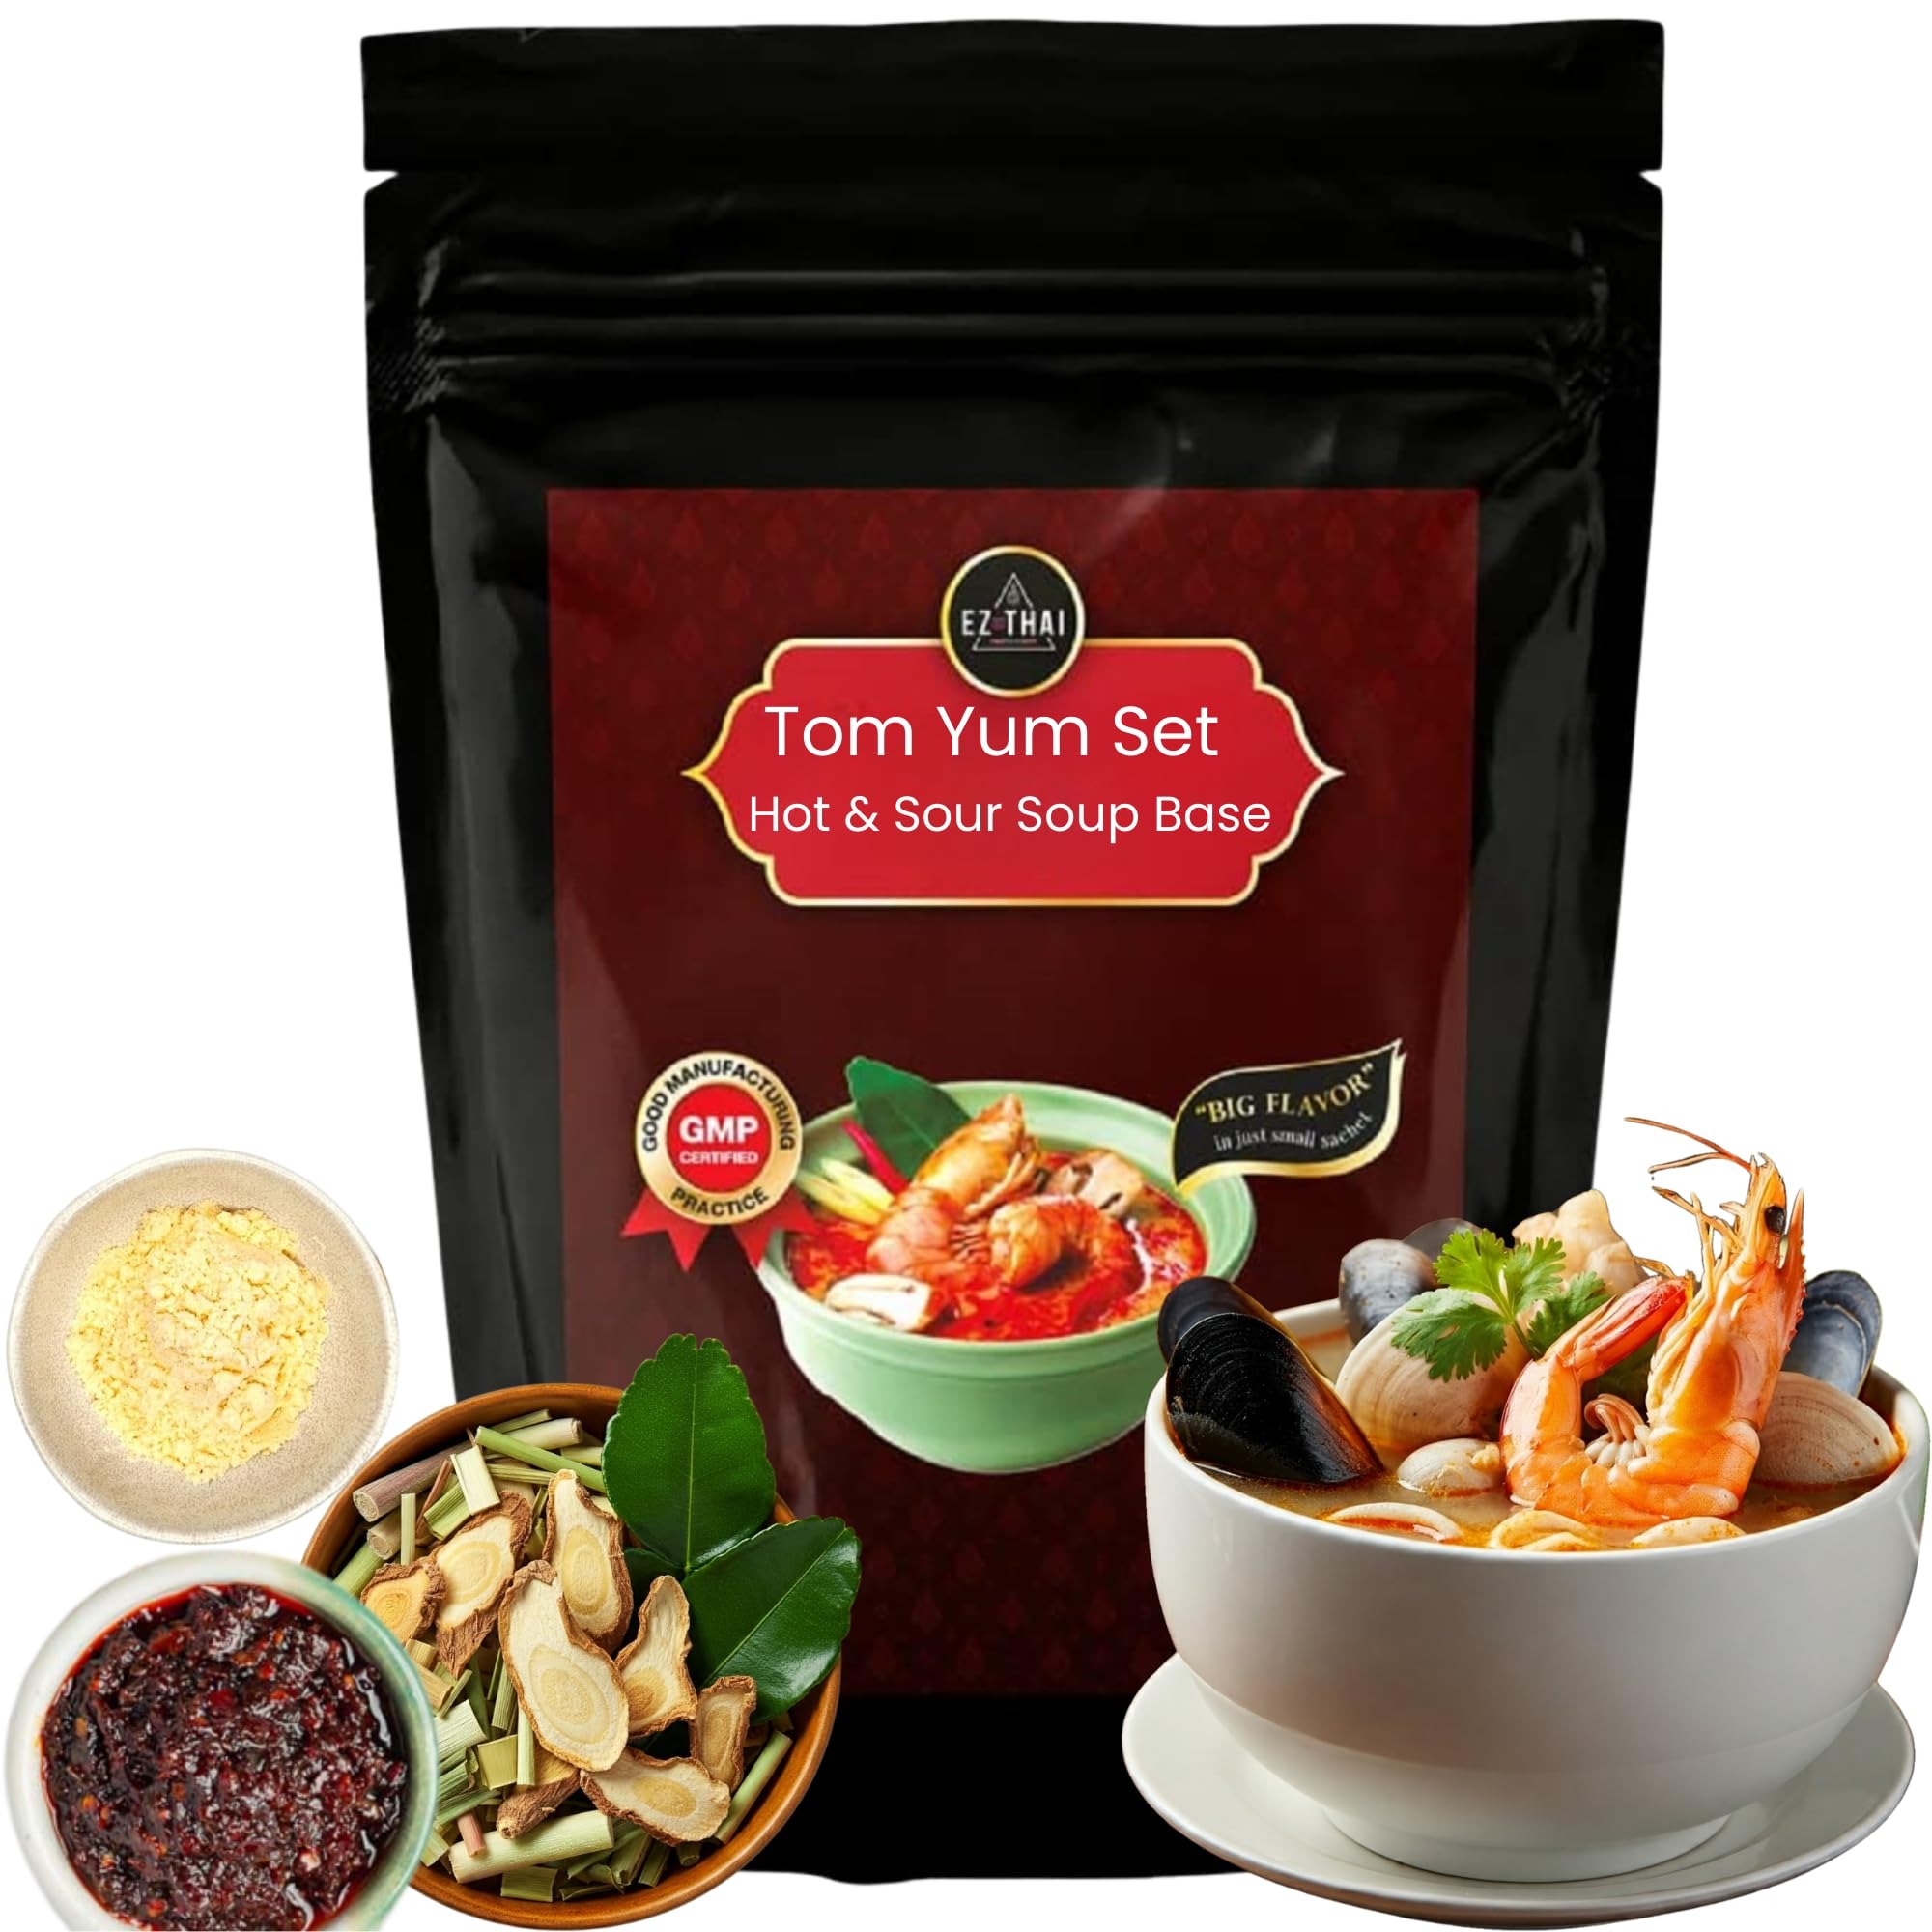
Item Name: EZ THAI - Thai Tom Yum Set 1.6 oz - Hot & Sour Soup Base Kit with Dried Herbs Seasoning, Chili Paste & Tom Yum Seasoning Mixing with Coconut Milk Powder - Easy Thai Cooking, Authenthic Thai Flavor (1 Pack)
Bullet Point 1: Authentic Thai Flavors: This Tom Yum set delivers the signature hot and sour taste of Thailand, perfect for creating delicious Tom Yum soup at home.
Bullet Point 2: Convenient & Easy: All the essential ingredients are included in this set, making it a breeze to prepare a flavorful Tom Yum soup even for beginners.
Bullet Point 3: High-Quality Ingredients: The set features premium dried herbs like galangal, lemongrass, and kaffir lime leaves, along with aromatic chili paste for an authentic taste.
Bullet Point 4: Versatile Use: Beyond Tom Yum soup, this set can be used to add a Thai twist to noodles, stir-fries, and other dishes.
Bullet Point 5: Travel-Friendly: The compact and lightweight packaging makes this set perfect for taking on trips or enjoying delicious Thai flavors wherever you go.
Product Description: <p><strong>EZ THAI Tom Yum Set</strong></p><p>&nbsp;</p><p>EZ THAI, we specialize in Thai food. spices, herbs, and hot peppers of Thailand as well.</p><p>&nbsp;</p><p>So, we provide you with a spicy dried tom yam set. From the top-grade material, you can taste the world-class Thai food easily in your home or carry it along during your travels.</p><p>&nbsp;</p><p>The charm of Tom Yum It is characterized by the aroma of herbs and also helps you to have more appetite.</p><p>&nbsp;</p><p>Here's how to do it easily.</p><p>&nbsp;</p><p>1. Bring water to a boil 500-550 ml. 2. Put galangal, lemongrass, and dried Makrut lime leaves into the pot. Wait until to smell the herbs. 3. Add the chili paste and instant tom yum powder 4. Then add seasoning to taste, as you like.</p><p>&nbsp;</p><p>Just now, you can easily experience world-class the taste of Thai food.</p><p>&nbsp;</p><p><strong>Package Includes:</strong></p><p><strong>Tom yum Set 1 Bag:</strong> Weight: 46 grams (1.62 oz)/Bags</p><p><strong>Chili paste source</strong> x 1 Pc</p><p><strong>Tom yum Instant powder</strong> x 1 Pc</p><p><strong>Thai Spicy Dried Herbs</strong> x 1 set&nbsp;</p><p>(Dried Makrut lime Leaves, Dried Galangal, Dried Lemongrass, Thai Whole Dried Chili)</p><p><strong>Package Select:</strong> 2 Bags, 3 Bags</p><p>&nbsp;</p><p><strong>High Quality Sealed</strong></p><p>The package is well sealed with high quality.</p><p>This allows the product to maintain good quality and taste.</p>
Value: 1.6
Unit: Ounce

Price: 13.37